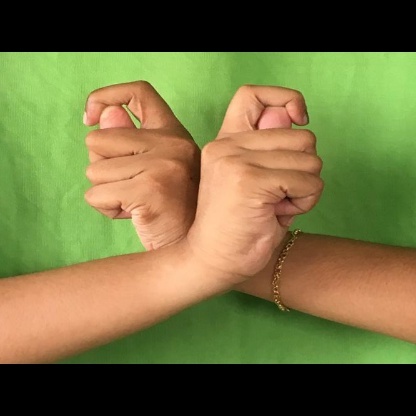
Mudra: Berunda